Edmund Street

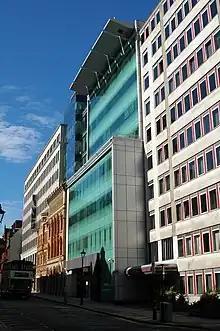
140-146 Edmund Street. A development completed by Opus in 2005 and sold to Oppenheim, with the listed 134 and 138 Edmund Street to its left.

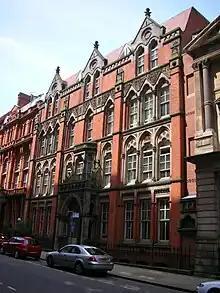
98 Edmund Street, a mid-Victorian building

Edmund Street is a street located in Birmingham, England.